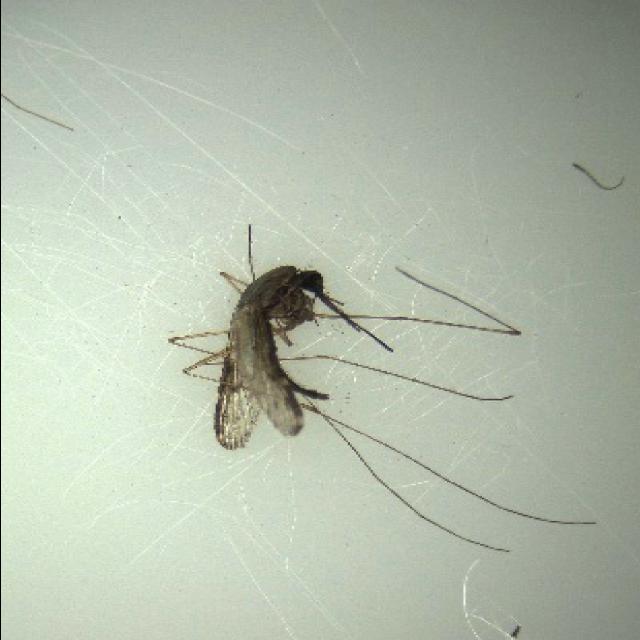
Species: anopheles_sinensis